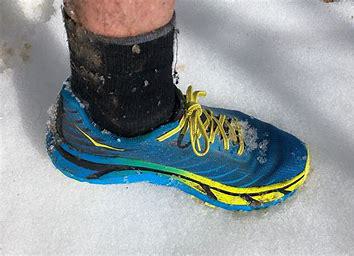
Brand: Hoka
Model: 100